Edith Grossman

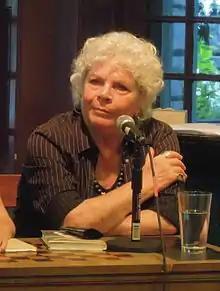
Grossman in 2012

Edith Marion Grossman (née Dorph; March 22, 1936 – September 4, 2023) was an American literary translator. Known for her work translating Latin American and Spanish literature to English, she translated the works of Nobel laureate Mario Vargas Llosa, Nobel laureate Gabriel García Márquez, Mayra Montero, Augusto Monterroso, Jaime Manrique, Julián Ríos, Álvaro Mutis, and Miguel de Cervantes. She was a recipient of the PEN/Ralph Manheim Medal for Translation and the 2022 Thornton Wilder Prize for Translation.